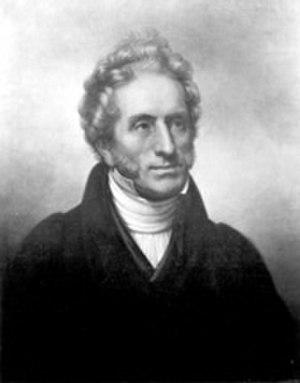
Gerogs Jones, né le 25 février 1776 à Savannah et mort le 13 novembre 1838 dans la même ville, est un homme politique américain de la Géorgie.